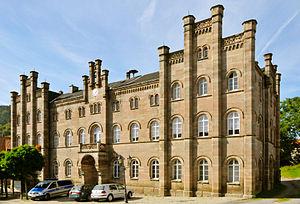
Remda-Teichel est une municipalité allemande du land de Thuringe, dans l'arrondissement de Saalfeld-Rudolstadt, au centre de l'Allemagne. En 2015, sa population est de 2 913 habitants.